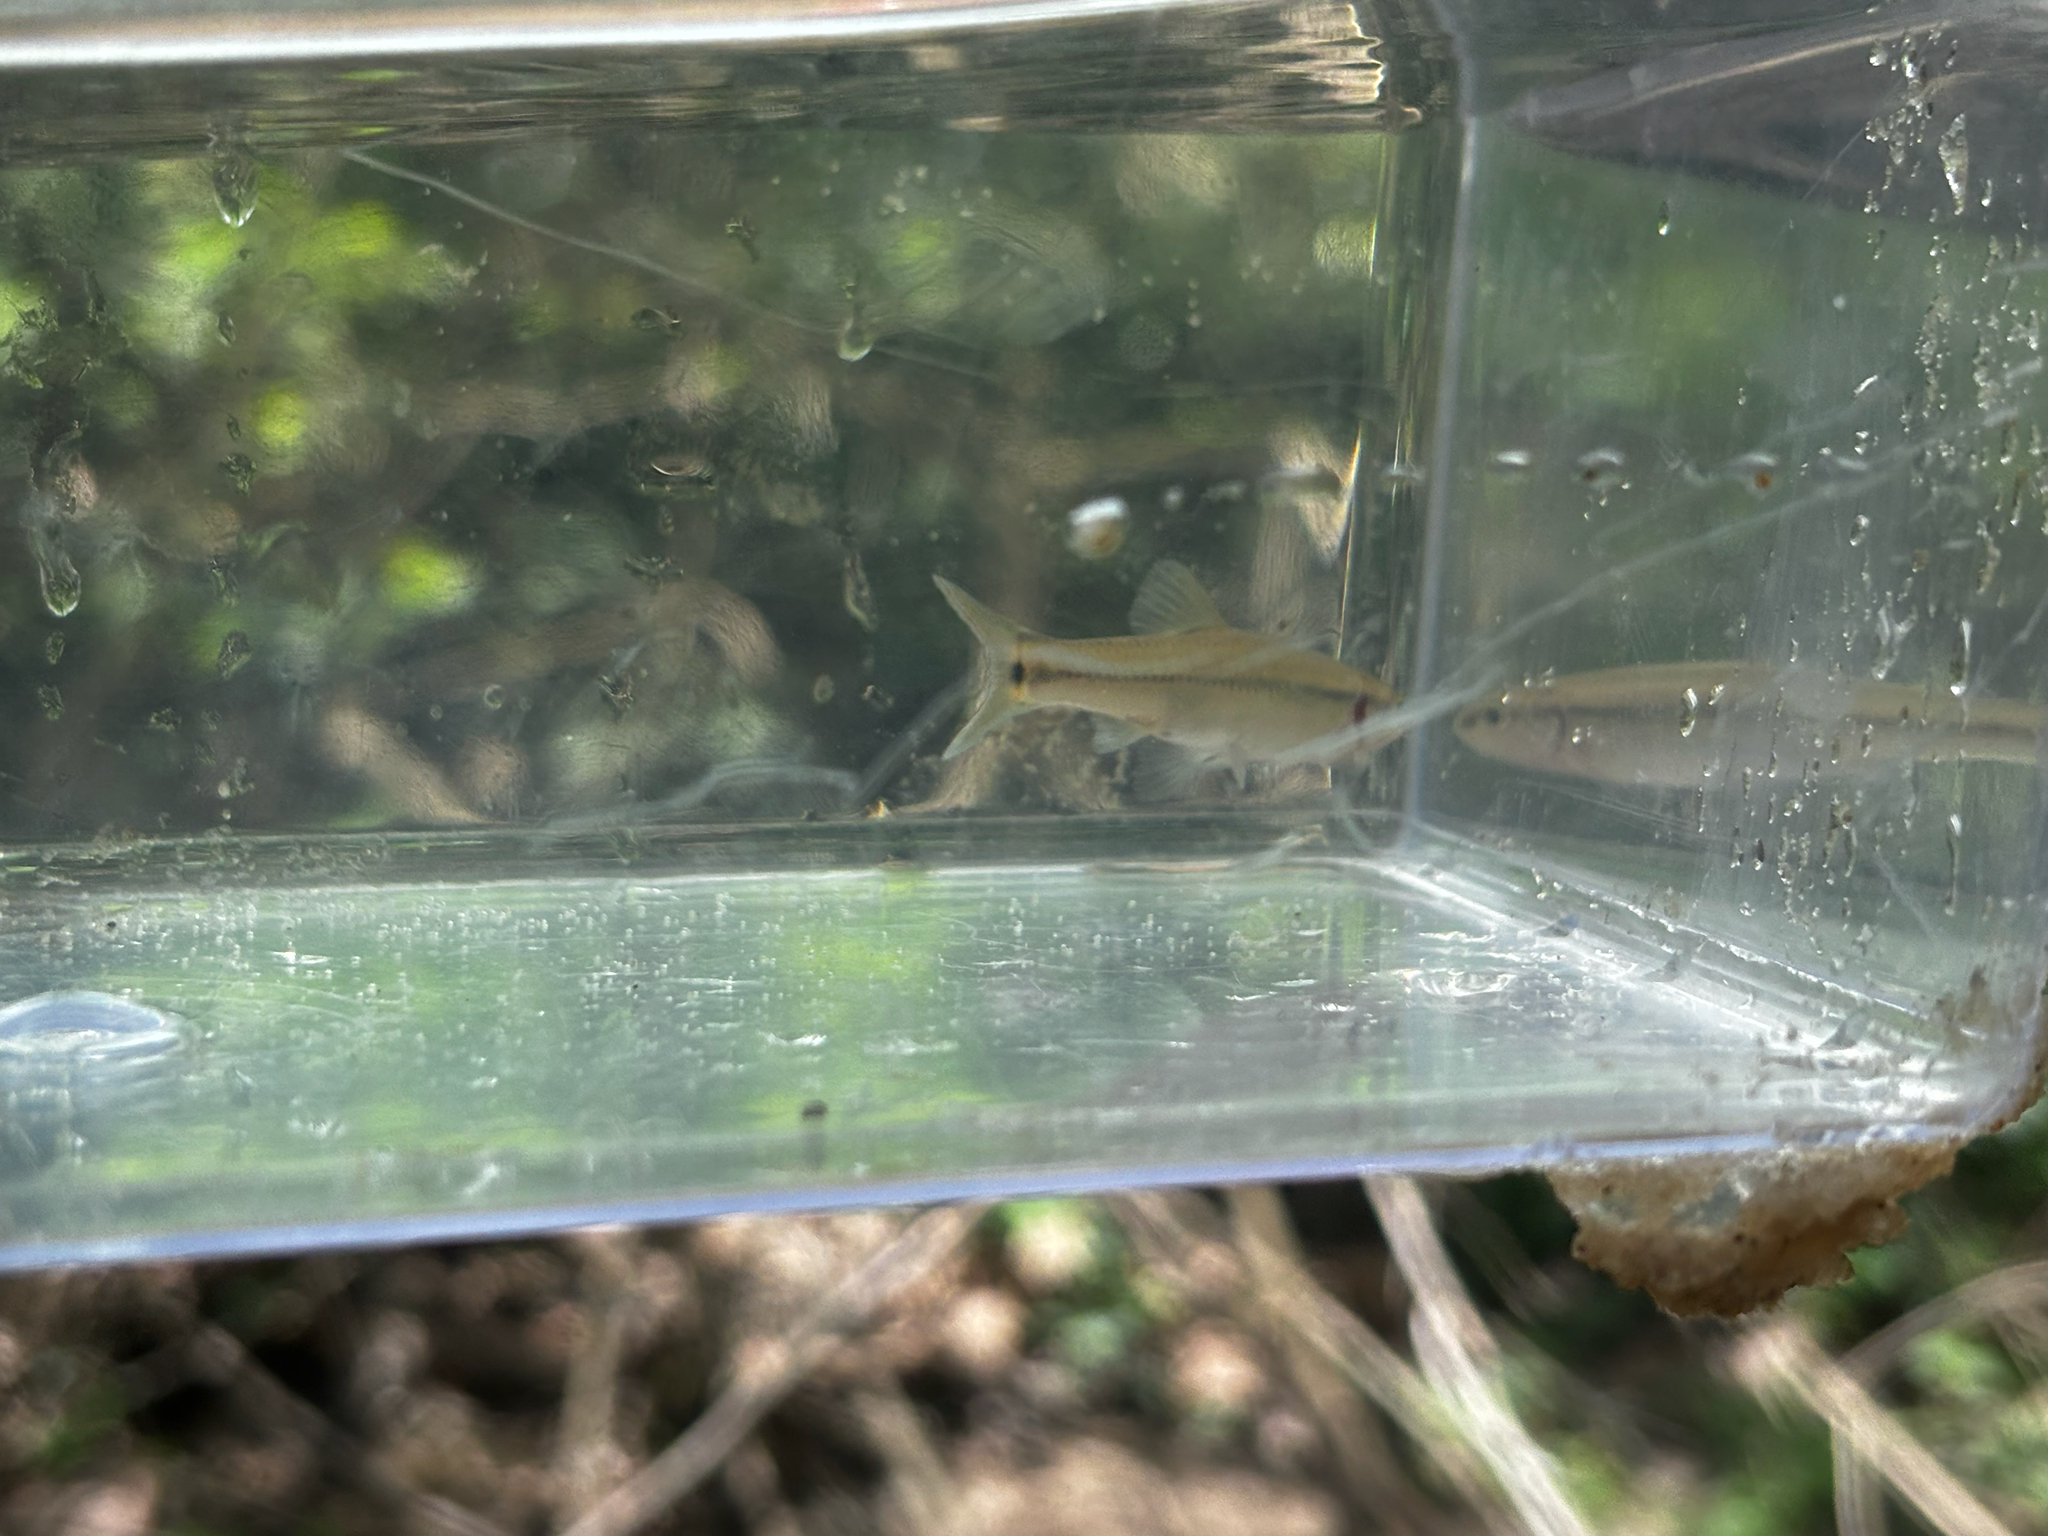
fish (species not among the labelled classes)